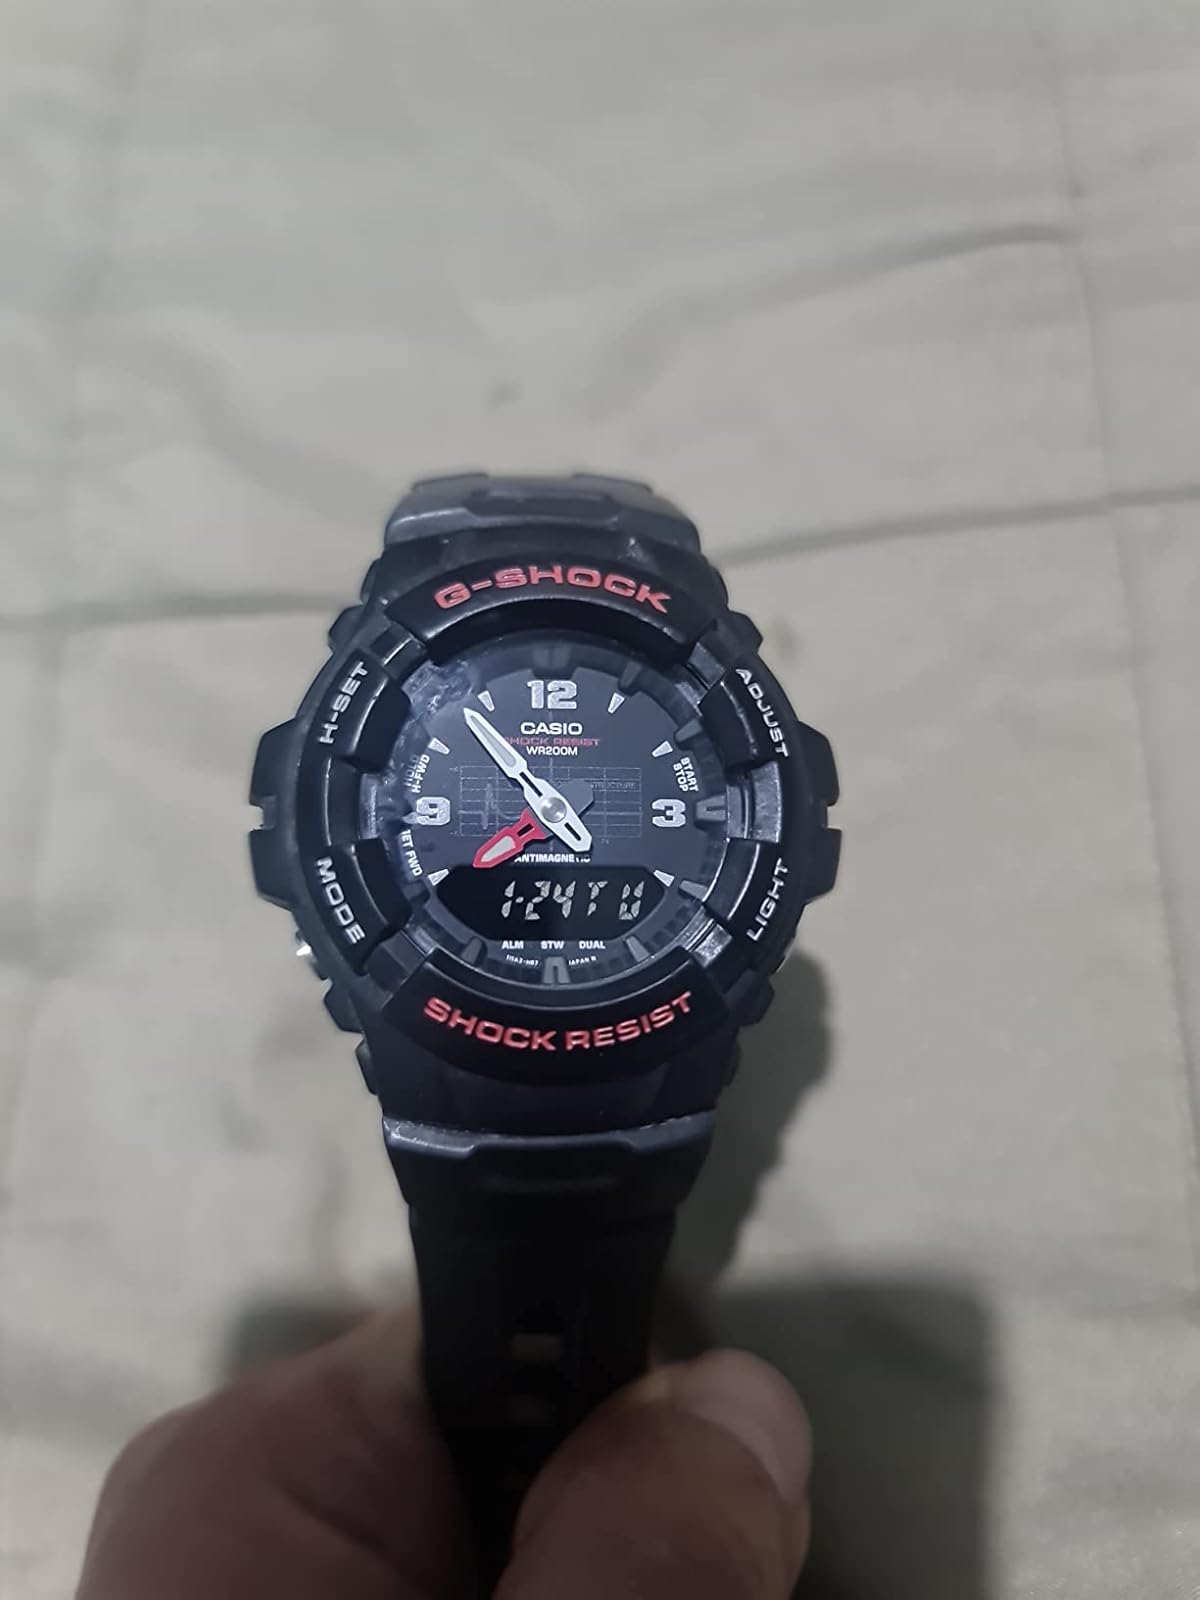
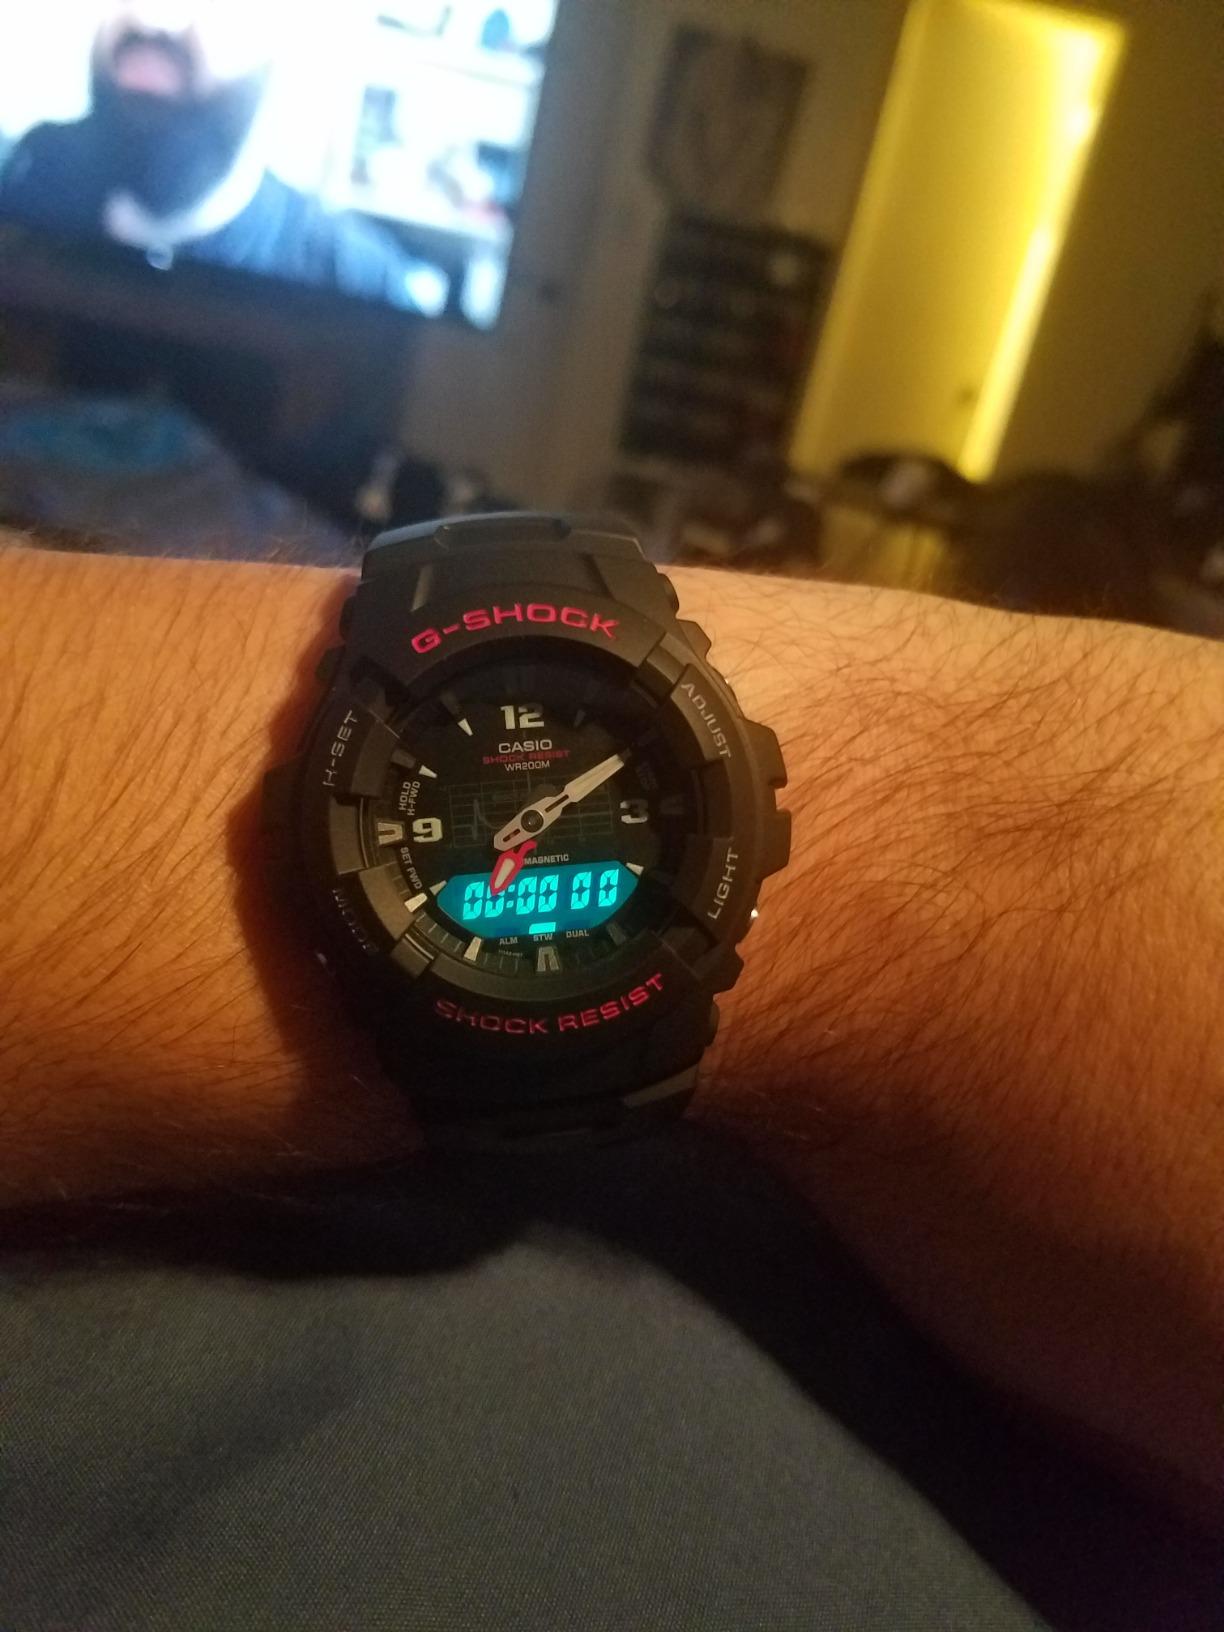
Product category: accessories_watch
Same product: yes